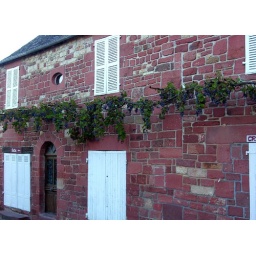
Another delightful village - completely built in an unusual local stone - red sandstone.